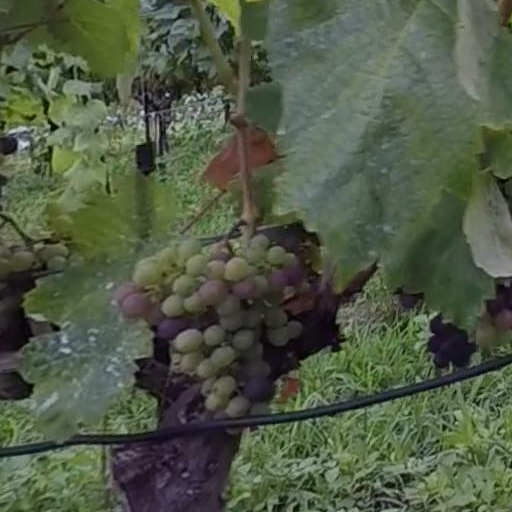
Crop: grape